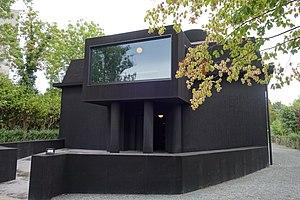
Le Musée Dhondt-Dhaenens est un musée d'art situé à Deurle, un village de la province belge de Flandre-Orientale.